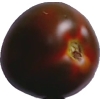
Label: tomato_maroon